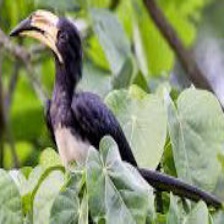
Species: AFRICAN PIED HORNBILL
Scientific name: TOCKUS FASCIATUS
ImageNet parent category: hornbill